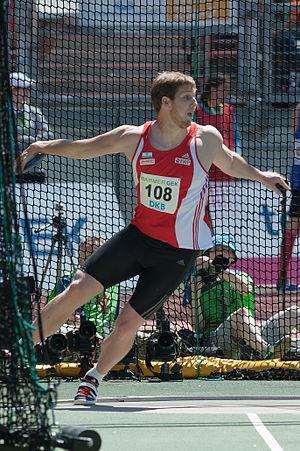
Markus Münch est un athlète allemand, spécialiste du lancer de disque.